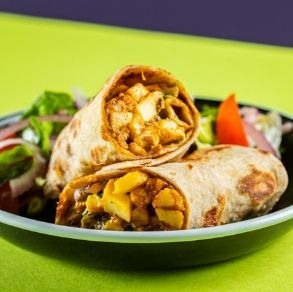
Dish: kaathi_rolls